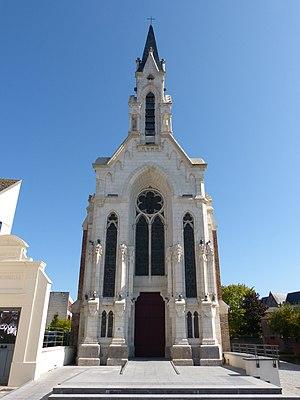
La chapelle Baudelle vue de la place du Rivage
Aire-sur-la-Lys, anciennement Aire en Artois, est une commune française située dans le département du Pas-de-Calais en région Hauts-de-France.